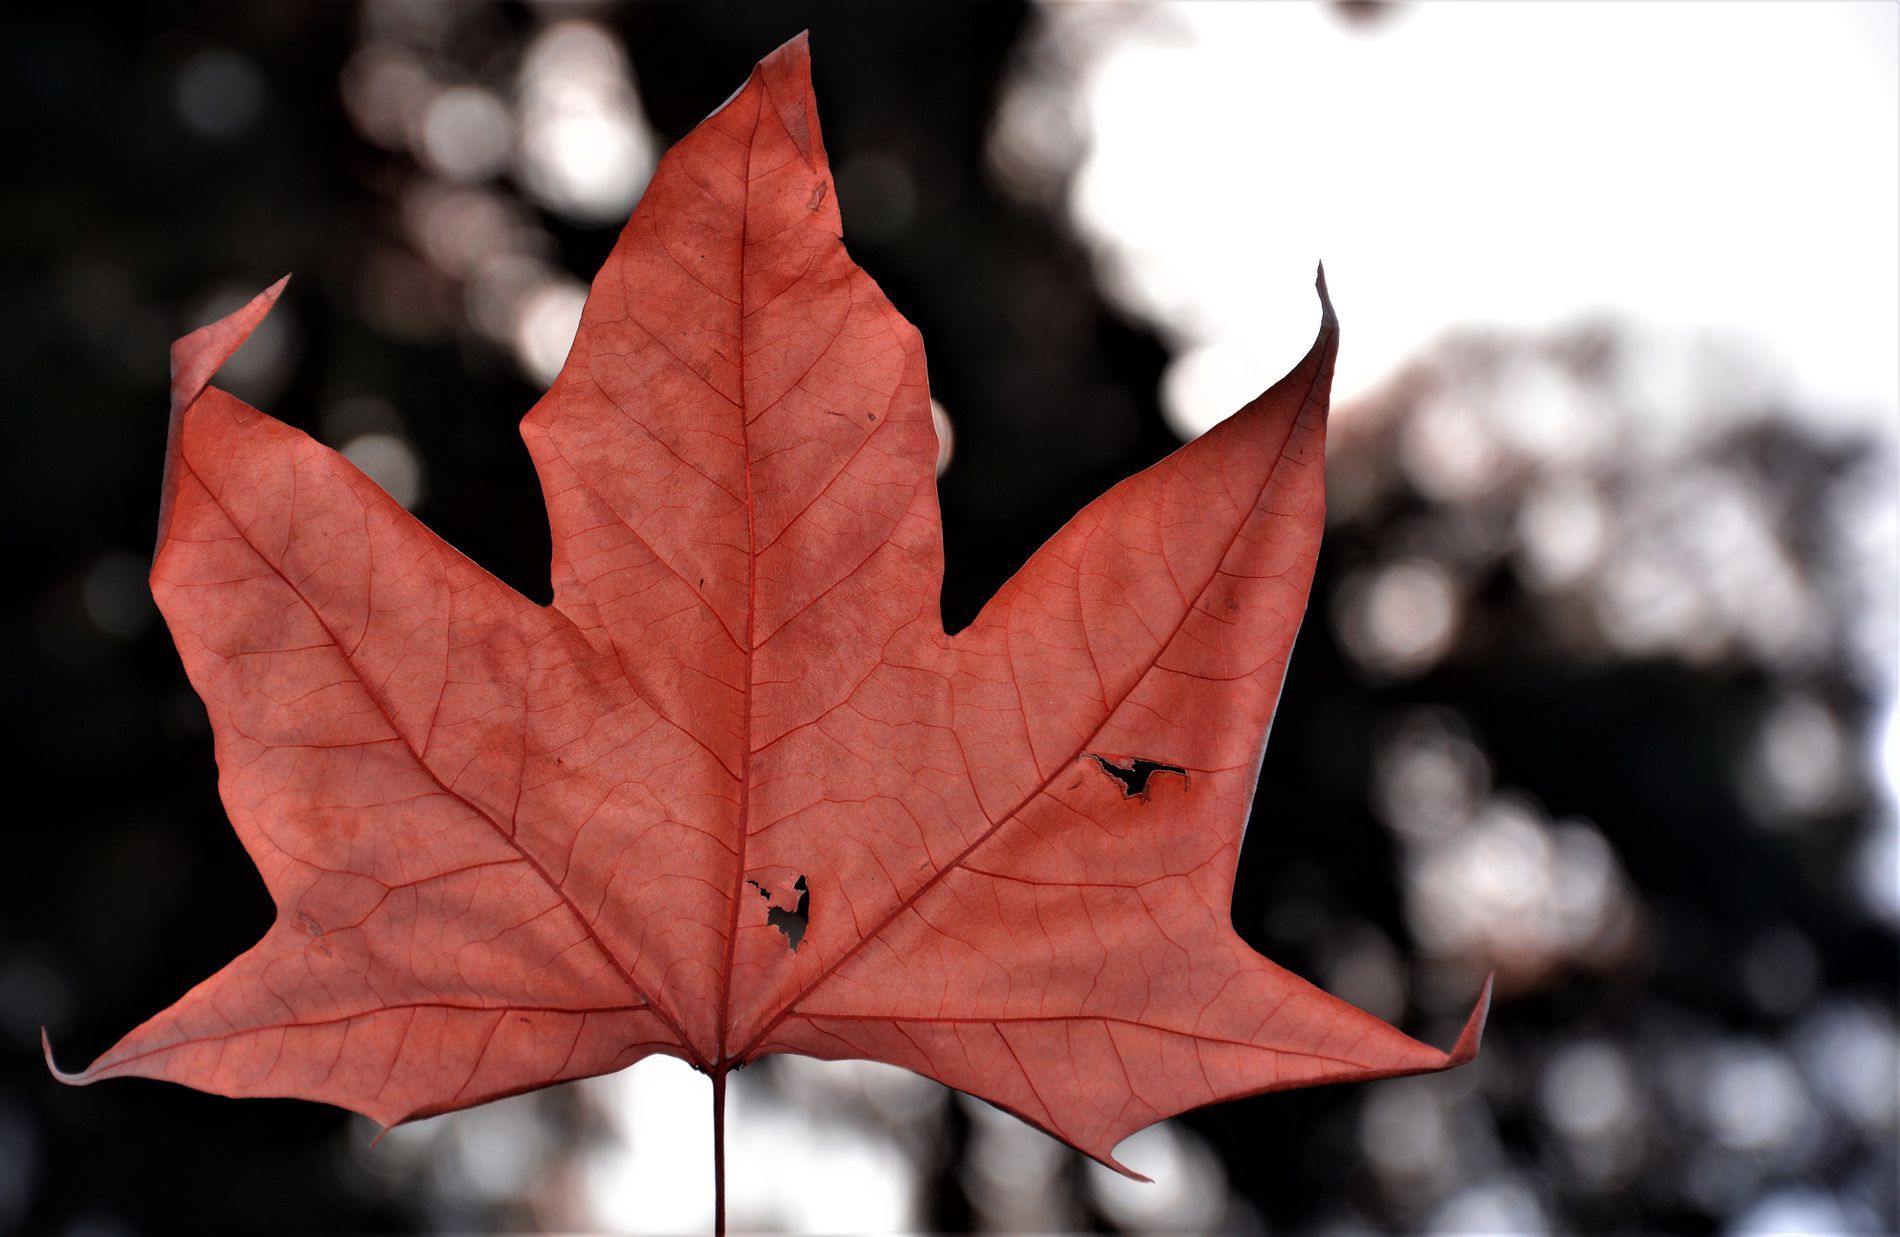
The Red Autumn Leaf
A red leaf in the middle of the image is shown in fine detail, while the background is blurry
Straight front angle in autumn weather, soft, reflective backlighting brings out the details of the leaves, realistic photography with bokeh effect to isolate the background, orange and black contrast between the subject and the background
Labels: Leaf, Plant, Tree, Maple, Maple Leaf, Blurred background
Camera: NIKON CORPORATION NIKON D5200
Aperture: F6.7
Exposure: 1/200 sec
ISO: 100
Focal length: 105.0 mm